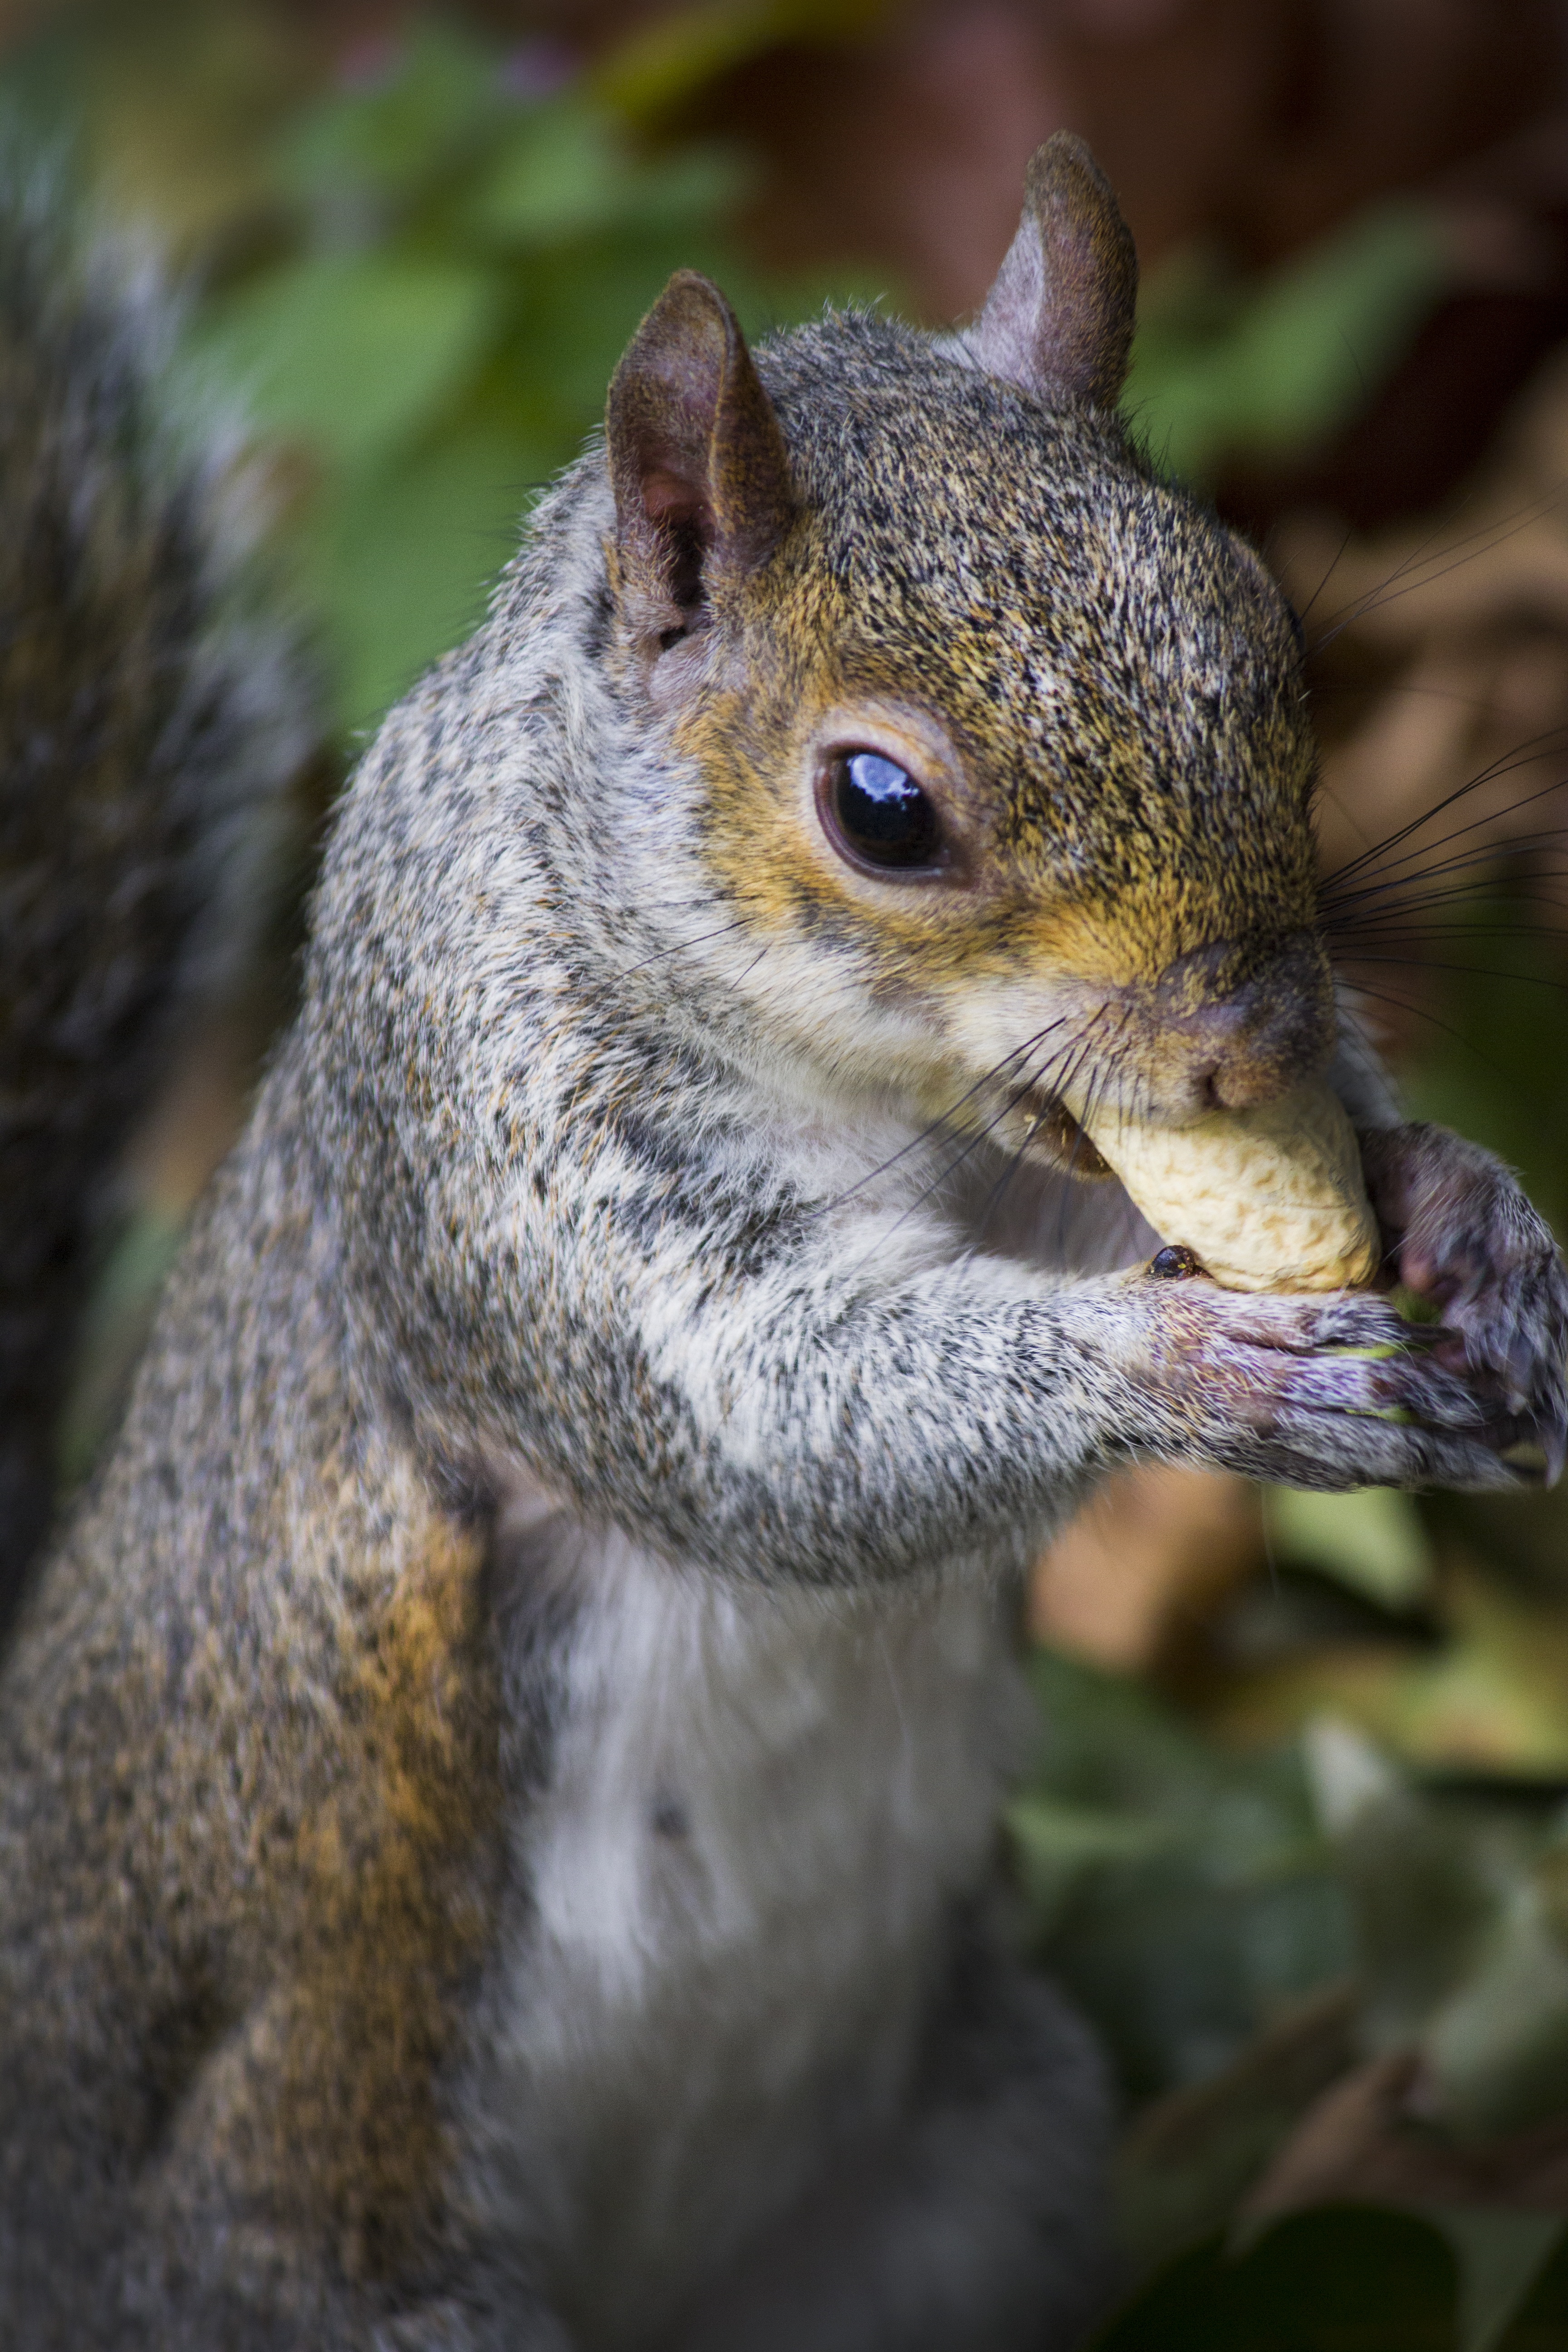
nature, branch, bird, wildlife, beak, autumn, park, mammal, squirrel, rodent, fauna, close up, vertebrate, peanut